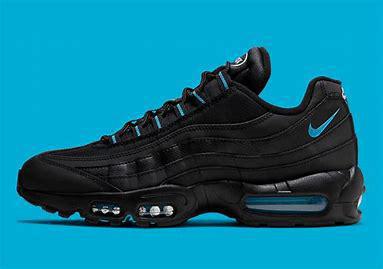
Brand: Nike
Model: Air Max 95